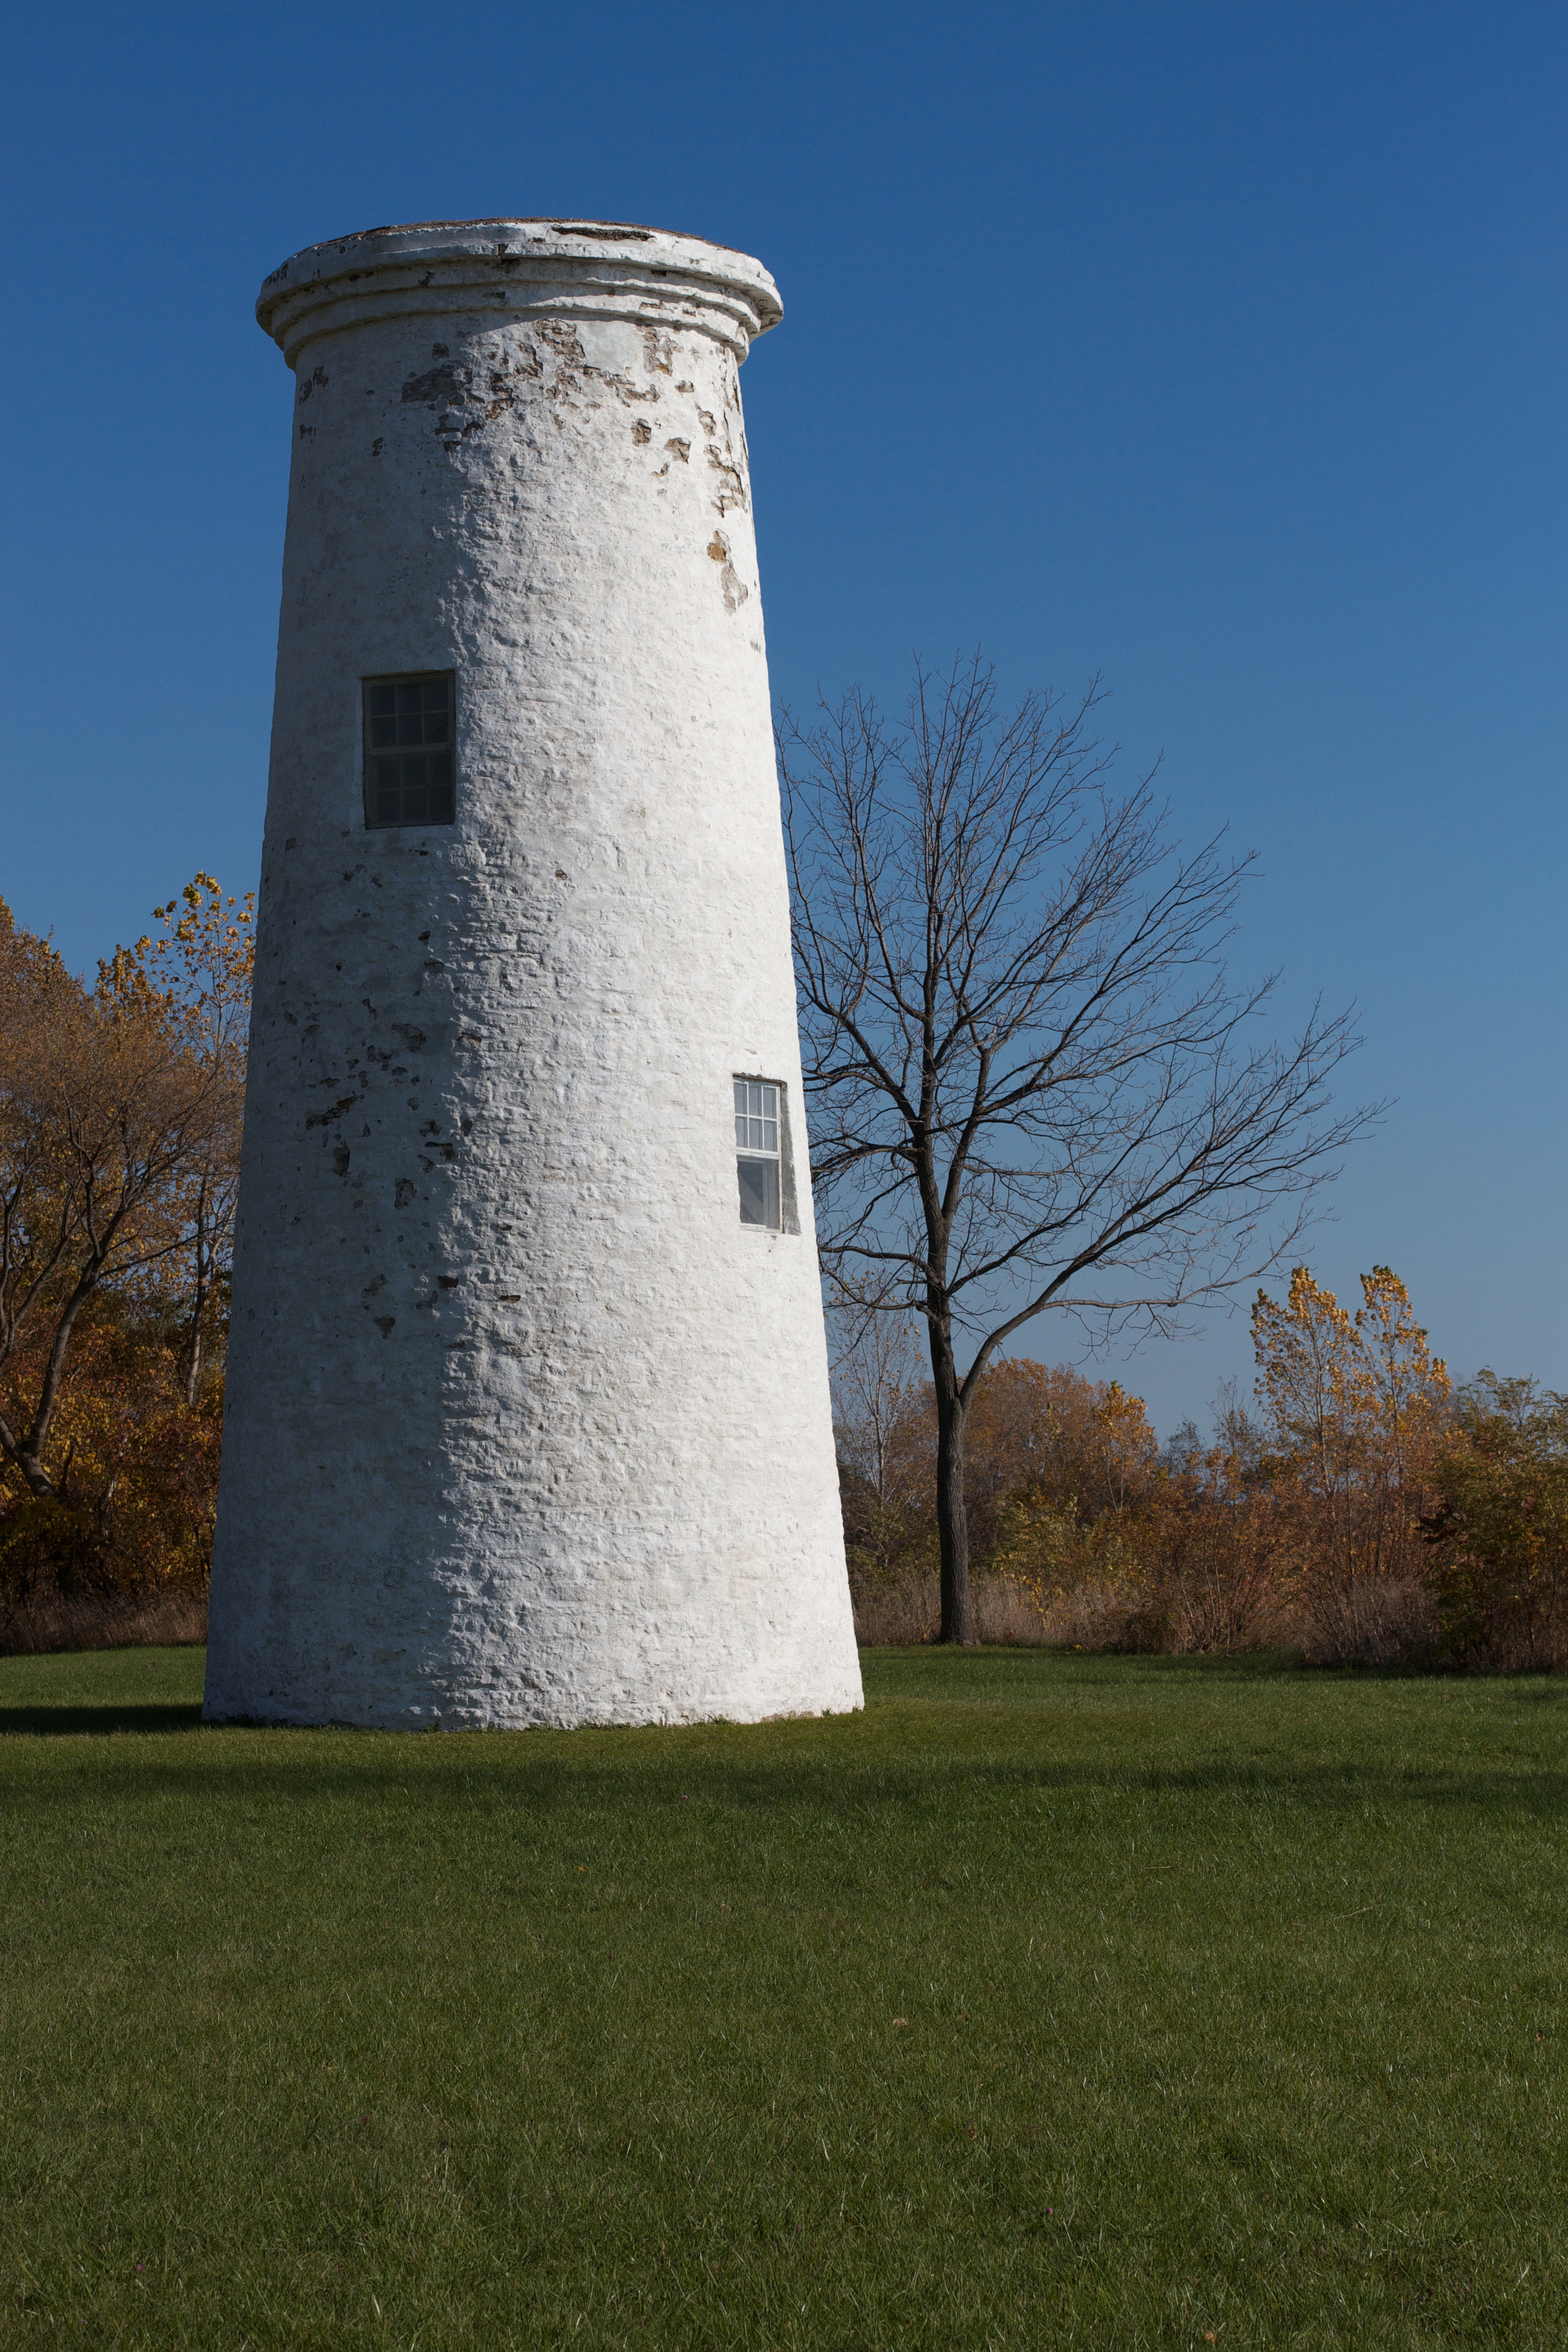
lighthouse, structure, monument, tower